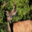
Label: deer